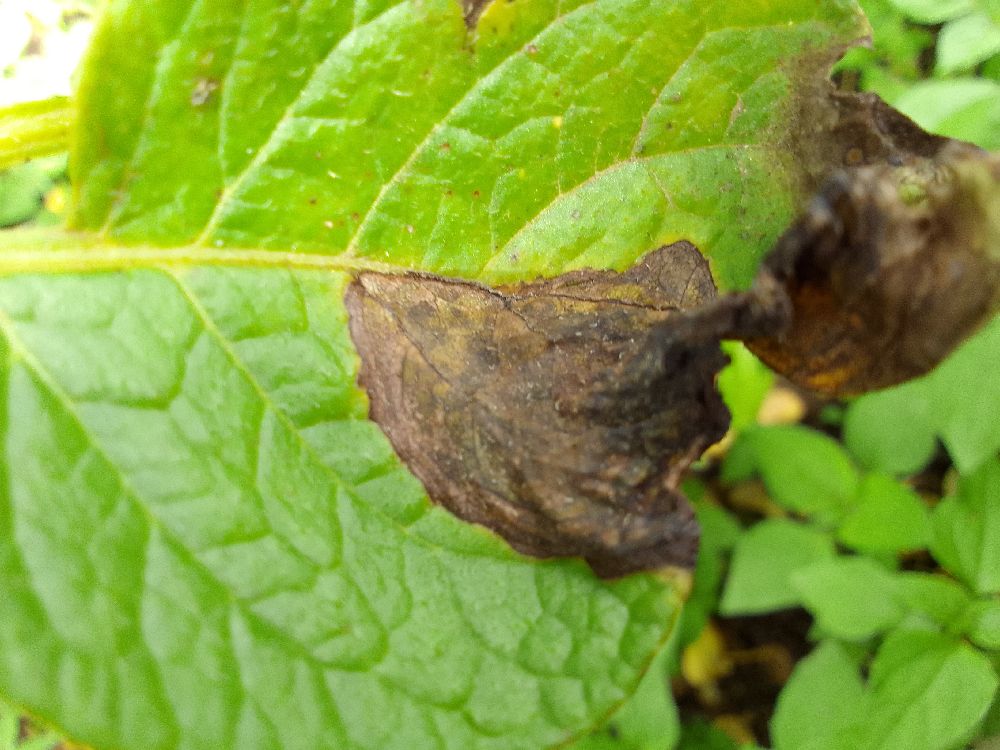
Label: Late blight